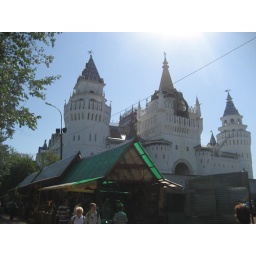
the castle in the market